Kenomagnathus

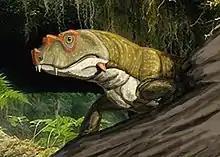
The skull of "Kenomagnathus" has been compared to "Tetraceratops"

Spindler likened "Kenomagnathus" to the enigmatic synapsid "Tetraceratops", as both had short faces, large eyes, and a diastema in their jaws. While this implies that the skulls of both were specialized for food processing, Spindler noted that further comparisons "cover a wide range of possibilities". In particular, "Tetraceratops" was highly specialized; the diastema in "Tetraceratops" does not line up with the position of the lower canines, but is located slightly behind it, and the first premaxillary tooth would have jutted out from the front of the jaws when they were closed. Spindler suggested in 2019 that "Tetraceratops" was durophagous (i.e. it fed on hard-shelled prey), based primarily on its teeth. He inferred a similar lifestyle for "Kenomagnathus" based on its tall skull in 2020, and suggested that the diastema of "Kenomagnathus" may have been covered by rigid tissue, against which a potentially enlarged lower tooth would have pressed to crush prey items.